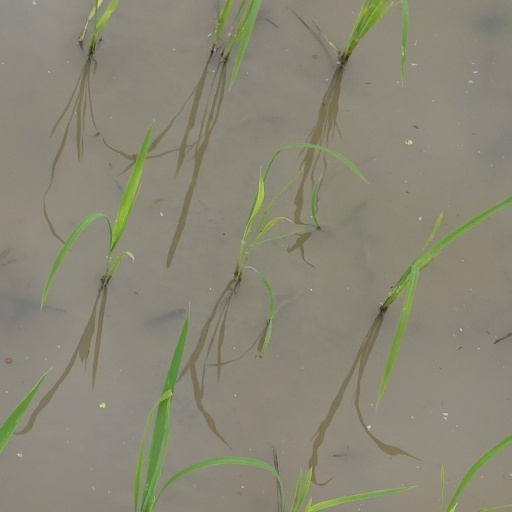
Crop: rice